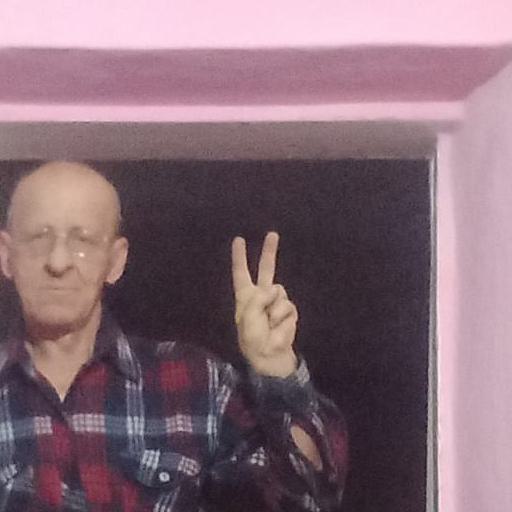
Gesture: peace